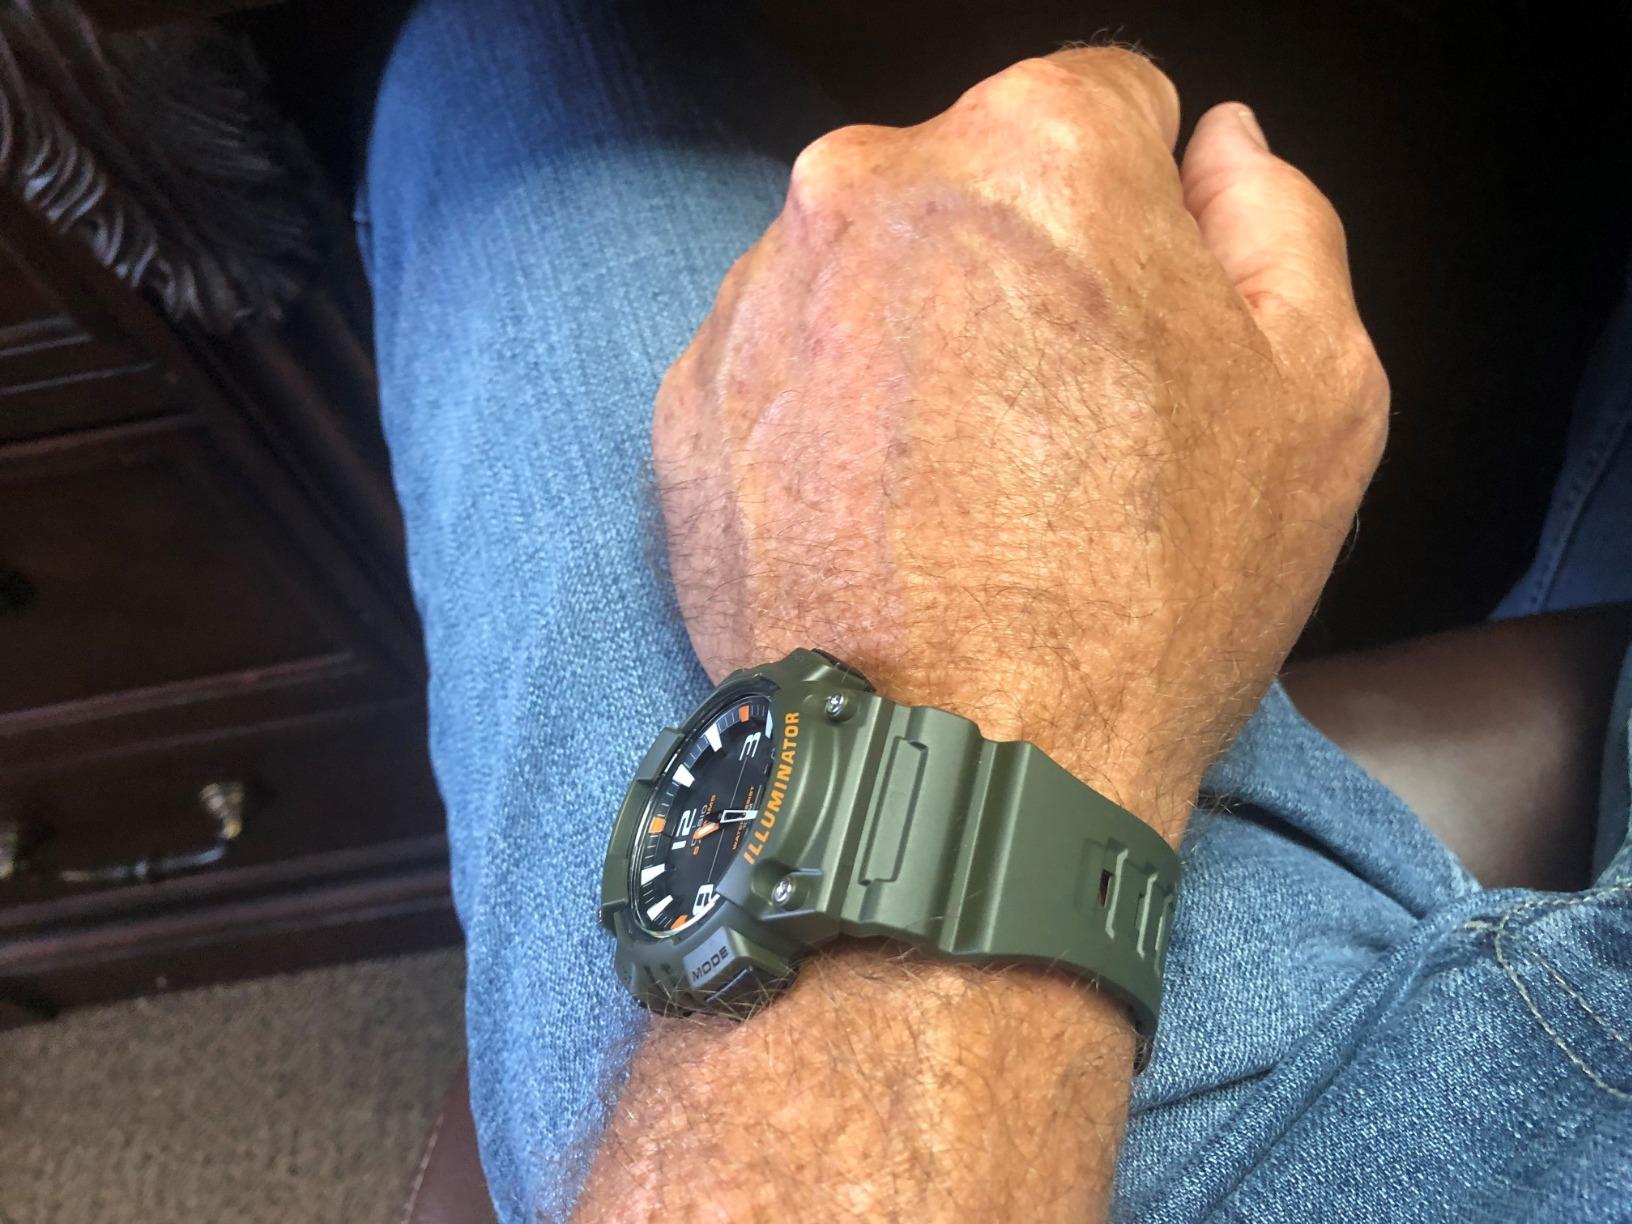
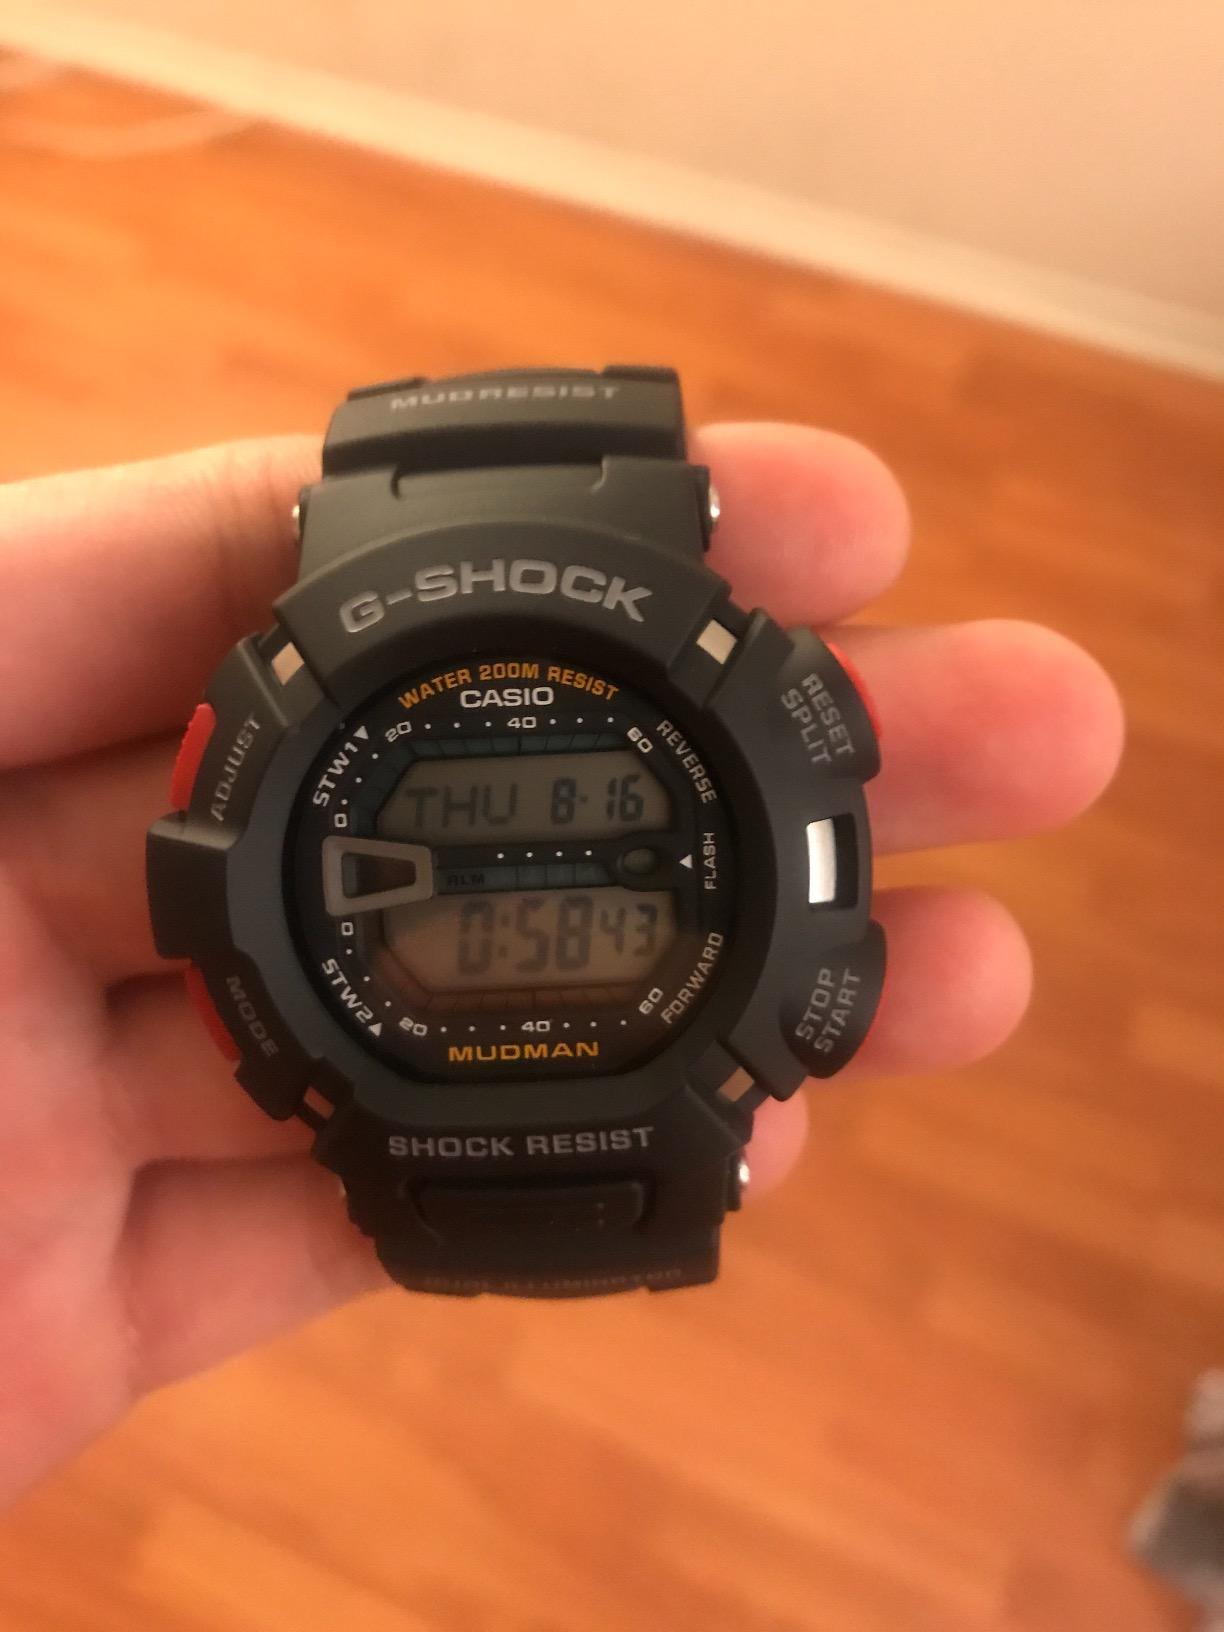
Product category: accessories_watch
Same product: no